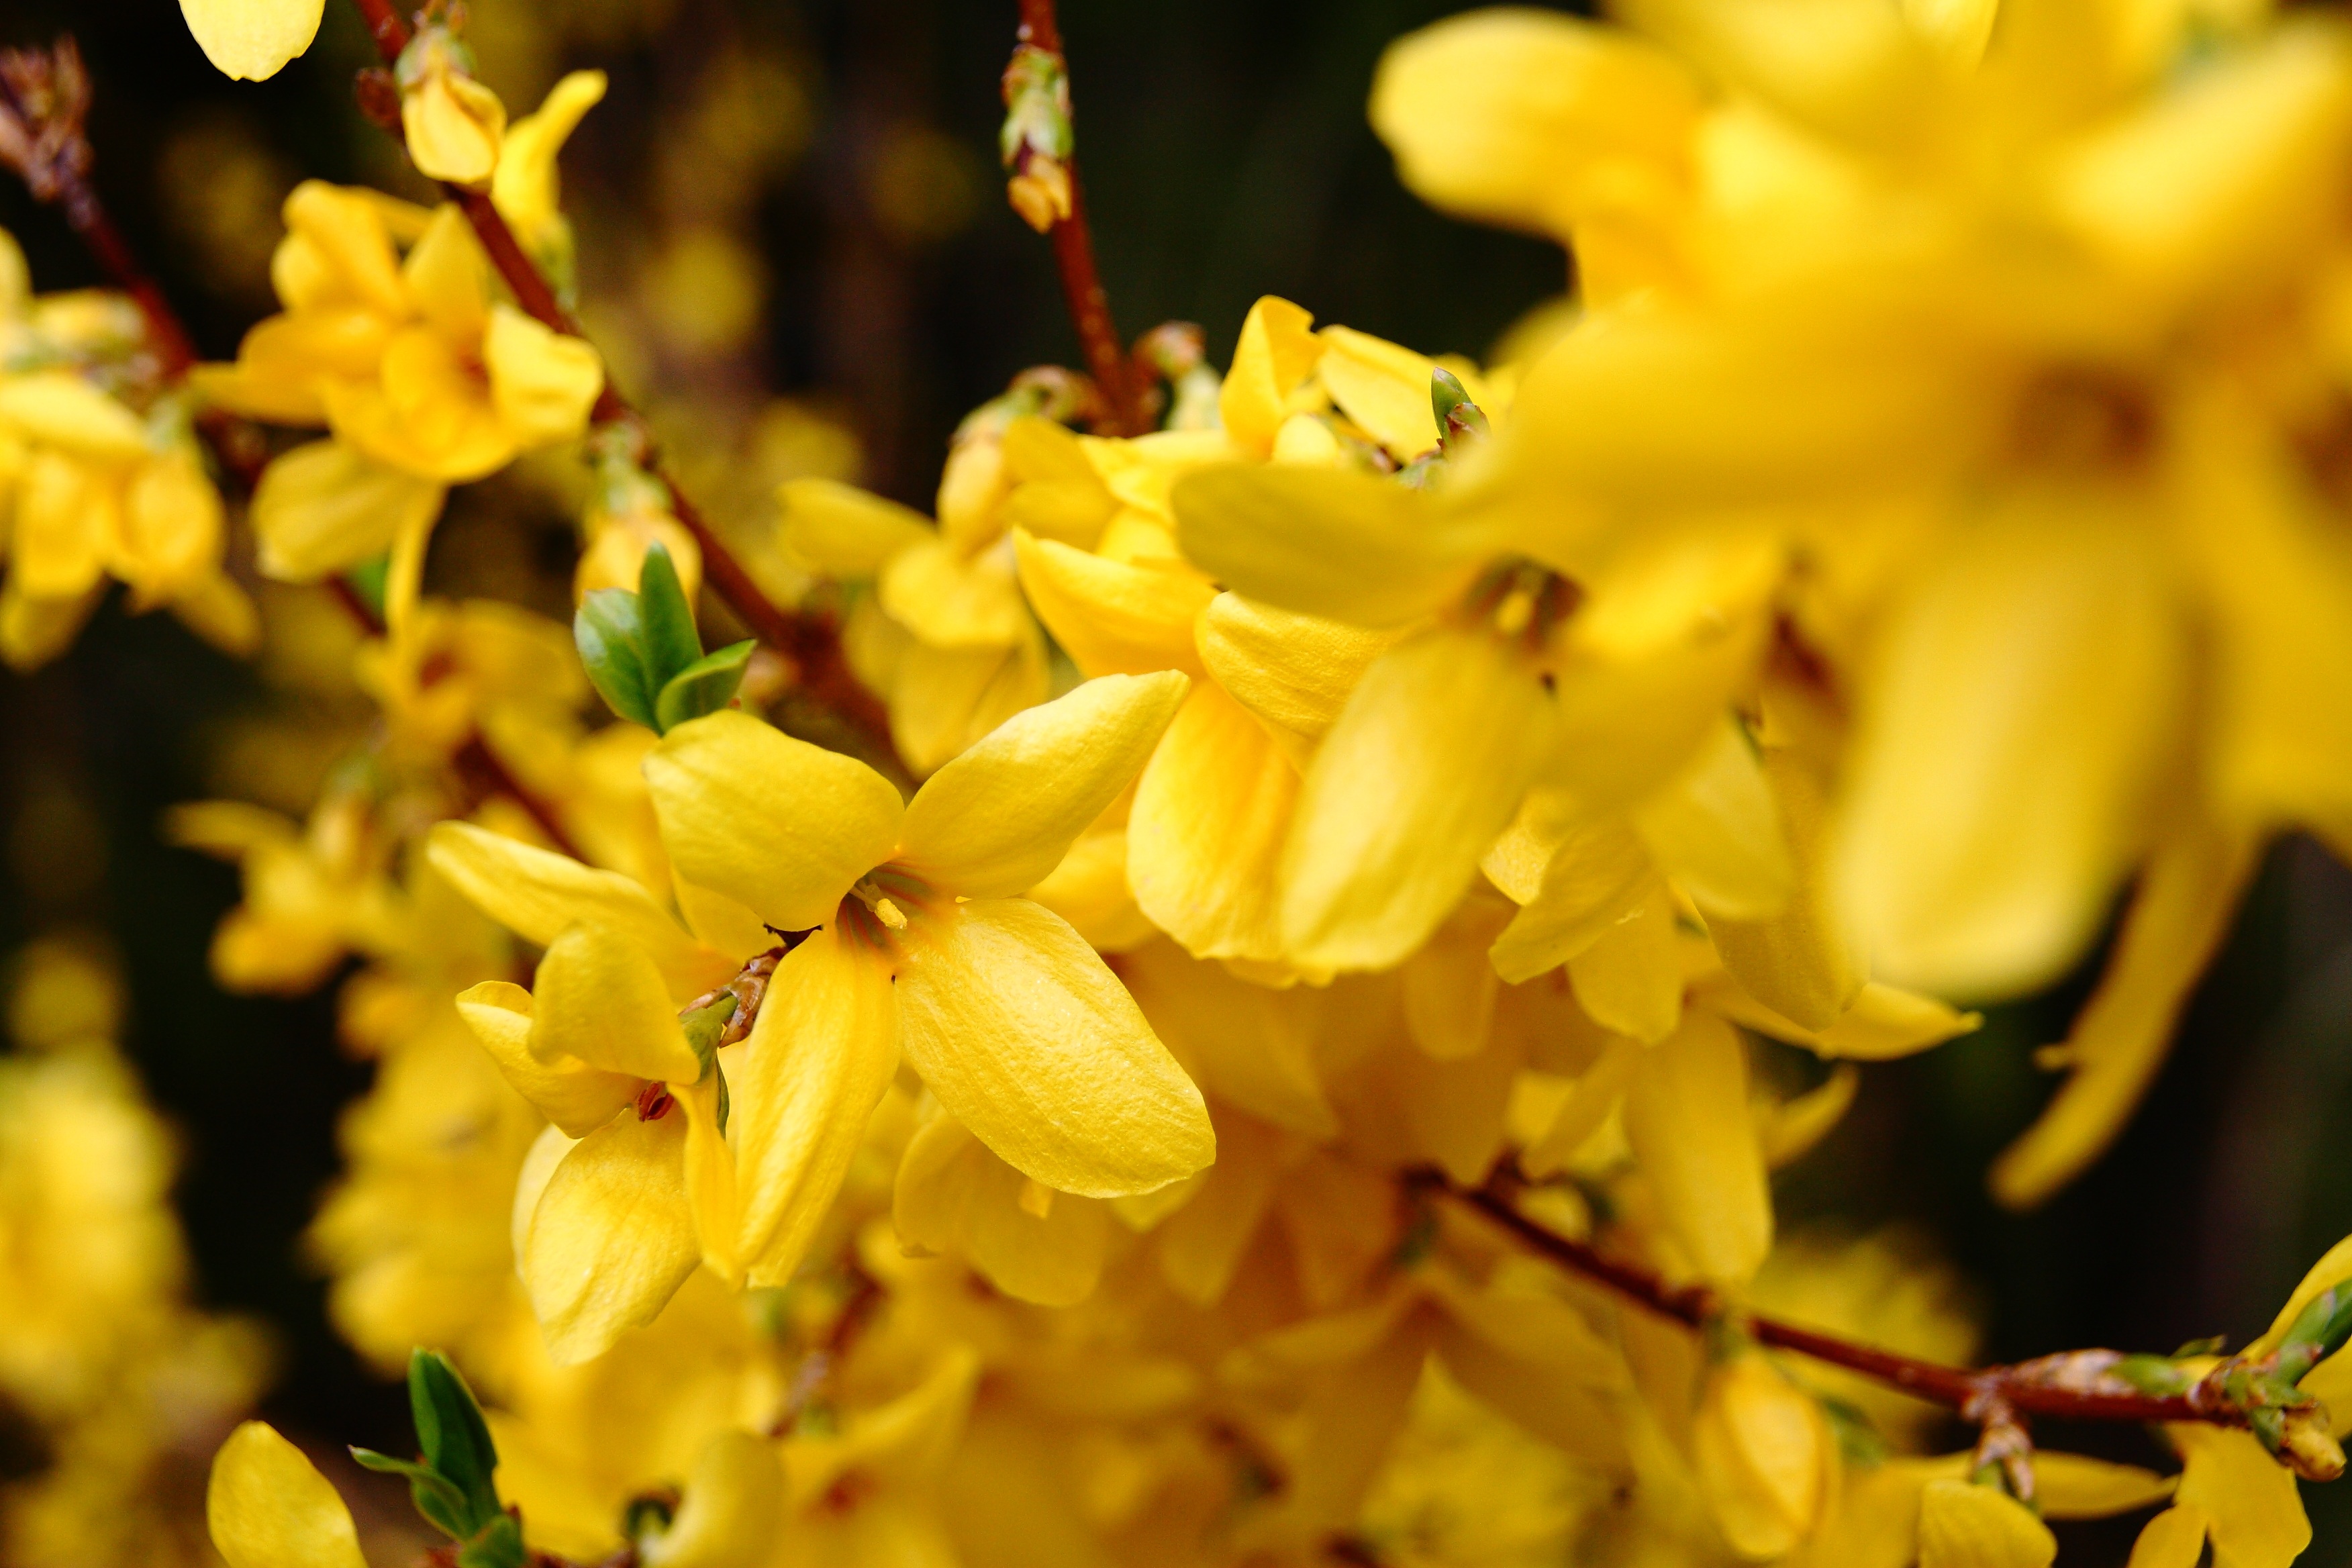
tree, nature, branch, blossom, plant, fruit, sunlight, leaf, flower, bloom, food, spring, produce, autumn, botany, yellow, close, flora, wildflower, flowers, shrub, macro photography, jasmine, flowering plant, maidenhair tree, woody plant, land plant